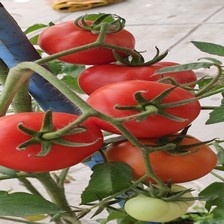
Label: tomato